2015 NASCAR K&N Pro Series East

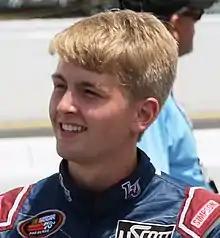
William Byron, the 2015 K&N Pro Series East champion.

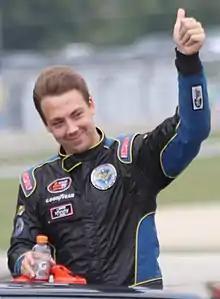
Scott Heckert finished second behind Byron by 15 points.

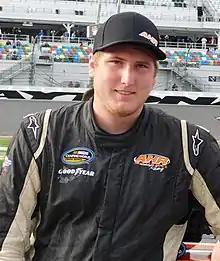
Austin Hill finished third in the championship.

The 2015 NASCAR K&N Pro Series East is the 29th season of the K&N Pro Series East. It began with the Hart to Heart Breast Cancer Foundation 150 at New Smyrna Speedway on February 15 and ended with the Drive Sober 125 at Dover International Speedway on October 3. Ben Rhodes enters the season as the defending Drivers' Champion. William Byron won the championship, fifteen points in front of Scott Heckert. All of the races in the 2015 season were televised on NBCSN on a tape delay basis.